Secondary metabolite

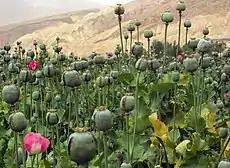
Opium field in Afghanistan, the largest grower of opium.

Codeine, also an alkaloid derived from the opium poppy, is considered the most widely used drug in the world according to World Health Organization. It was first isolated in 1832 by a French chemist Pierre Jean Robiquet, also known for the discovery of caffeine and a widely used red dye alizarin. Primarily codeine is used to treat mild pain and relief coughing although in some cases it is used to treat diarrhea and some forms of irritable bowel syndrome. Codeine has the strength of 0.1-0.15 compared to morphine ingested orally, hence it is much safer to use. Although codeine can be extracted from the opium poppy, the process is not feasible economically due to the low abundance of pure codeine in the plant. A chemical process of methylation of the much more abundant morphine is the main method of production.